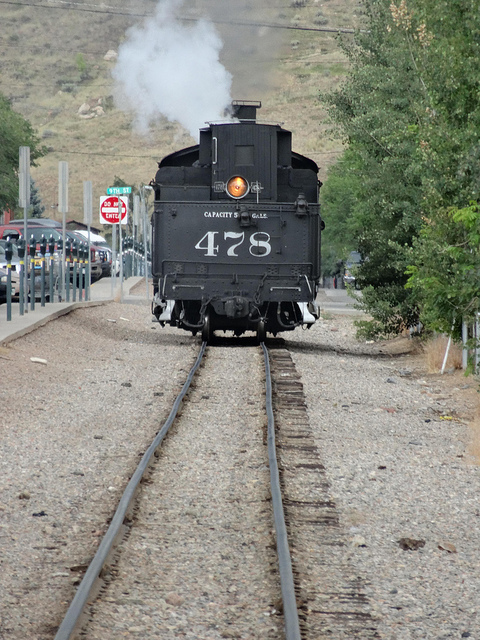
a train being operated on a train track

railroad train number 478 coming down the tracks

a steam black train traveling on railroad tracks

A slow moving steam train that is heading for the photographer.